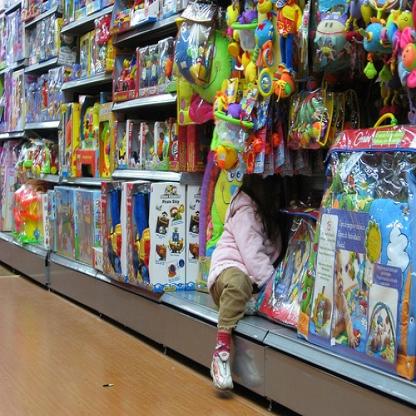
Scene: Indoor